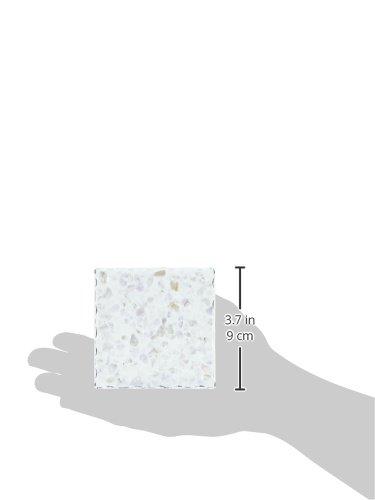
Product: REALBUG Resin Coaster with Amethyst
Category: Toys & Games | Novelty & Gag Toys
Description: Amethyst embedded.
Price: $11.81
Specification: ProductDimensions:3.5x3.5x0.5inches|ItemWeight:2.2pounds|ShippingWeight:6.4ounces(Viewshippingratesandpolicies)|ASIN:B01JS6V5RS|Itemmodelnumber:CT5041|Manufacturerrecommendedage:5-15years